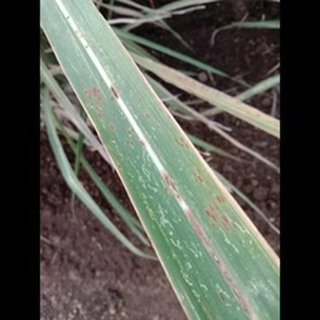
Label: sugarcane_rust